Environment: real
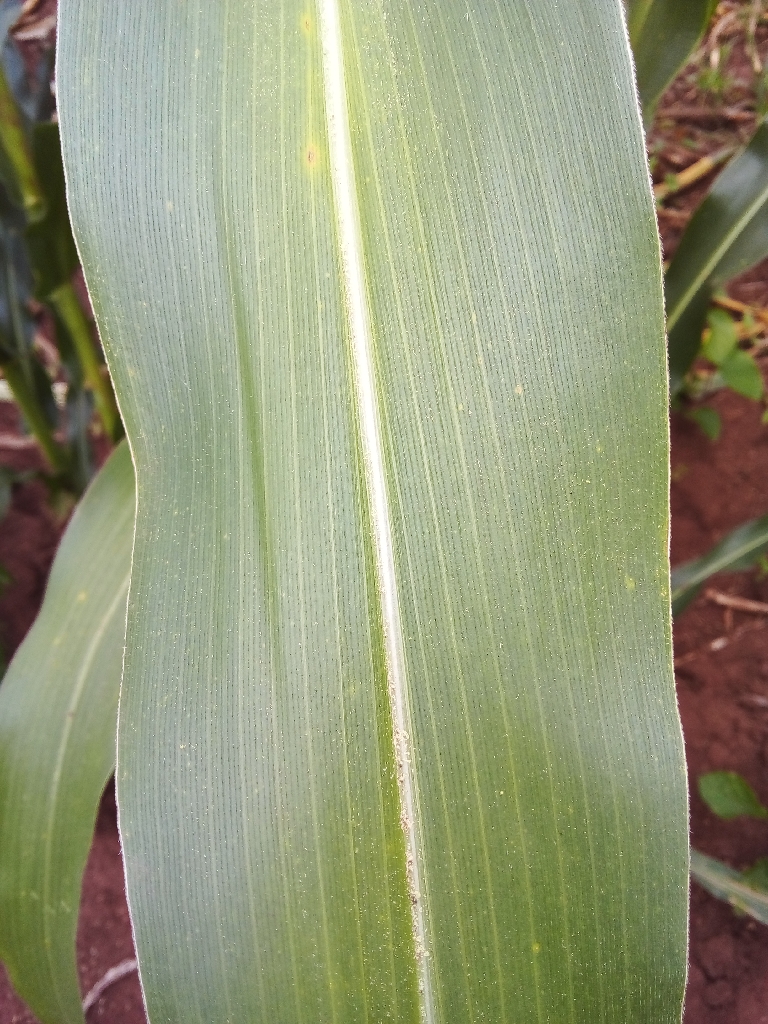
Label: healthy